Answer in natural language. How many Chairs are visible in the scene? Choose between the following options: 5, 0, 6, 9 or 4
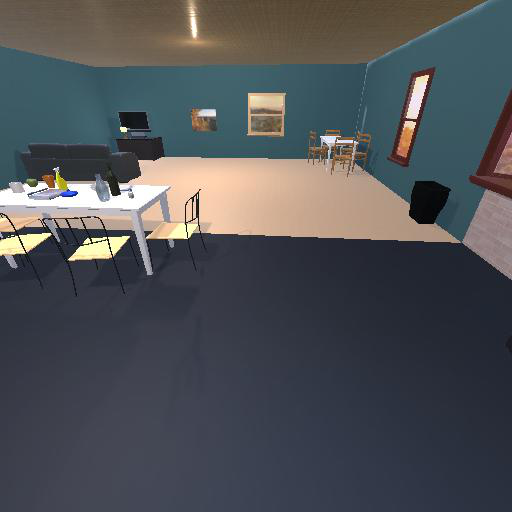
<answer>9</answer>